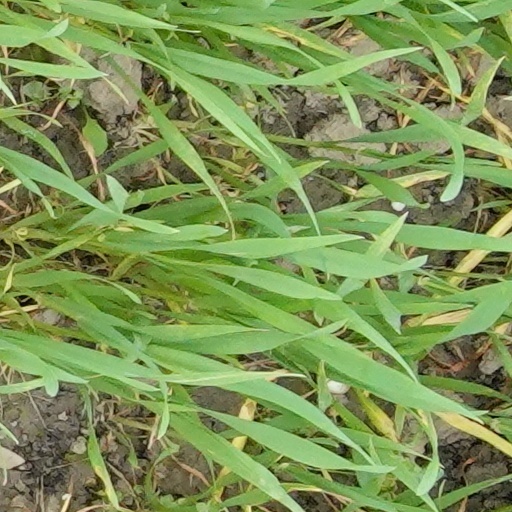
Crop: wheat